Teatro Flavio Vespasiano

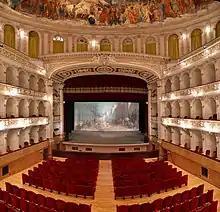
Theatre interior

The Teatro Flavio Vespasiano is the main theatre and opera house in Rieti. It was opened on 20 September 1893, after ten years of work and finishing touches; directed by architect Achille Sfondrini. It takes its name from the Roman emperor Titus Flavius Vespasian who was born in sabina (more precisely in Vicus Phalacrinae, now Cittareale).